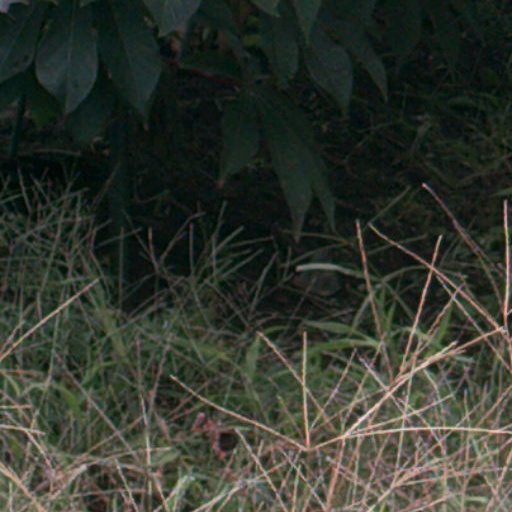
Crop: cassava